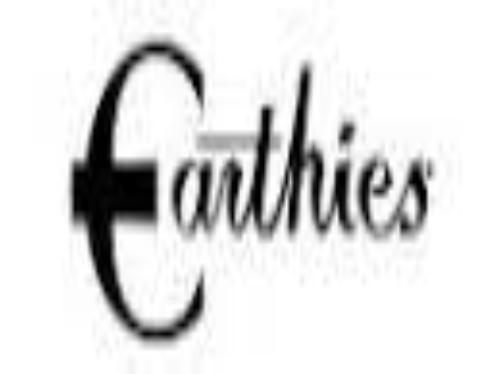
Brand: Earthies
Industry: Clothes